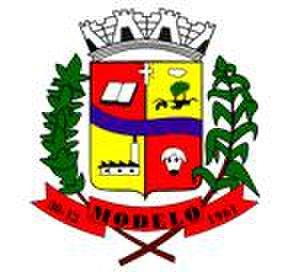
Blason de la municipalité de Modelo - SC - Brésil
Modelo est une ville brésilienne de l'ouest de l'État de Santa Catarina.